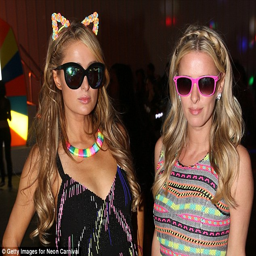
playing in the shade : despite the bash taking place at night and person donned dark glasses